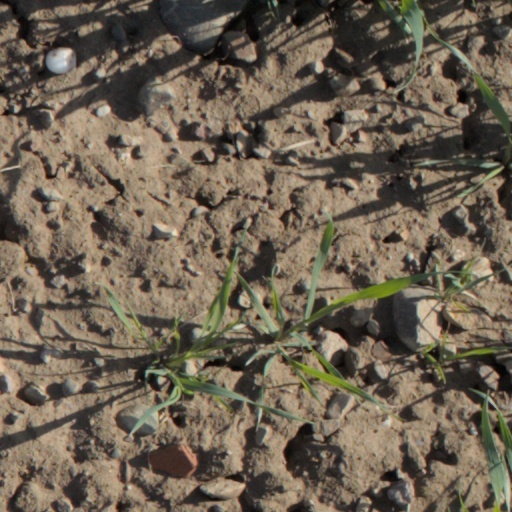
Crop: wheat